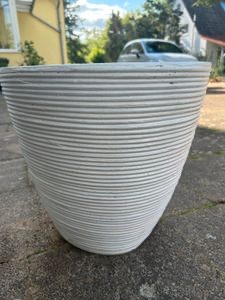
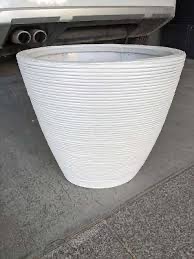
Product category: misc
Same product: yes